North Park, Saskatoon

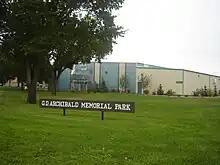
Archibald arena

North Park is serviced by City Transit Bus Routes Saskatoon Transit.